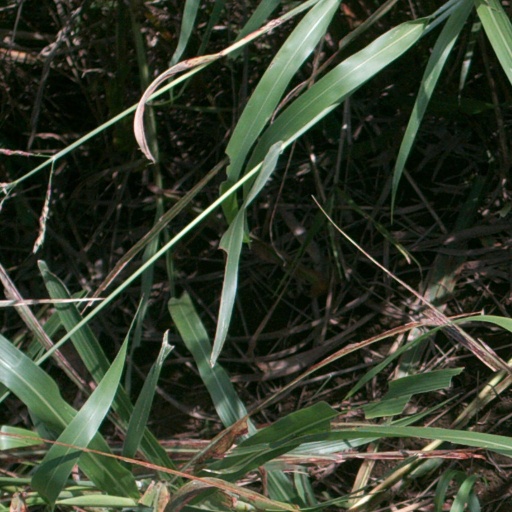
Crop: sorghum